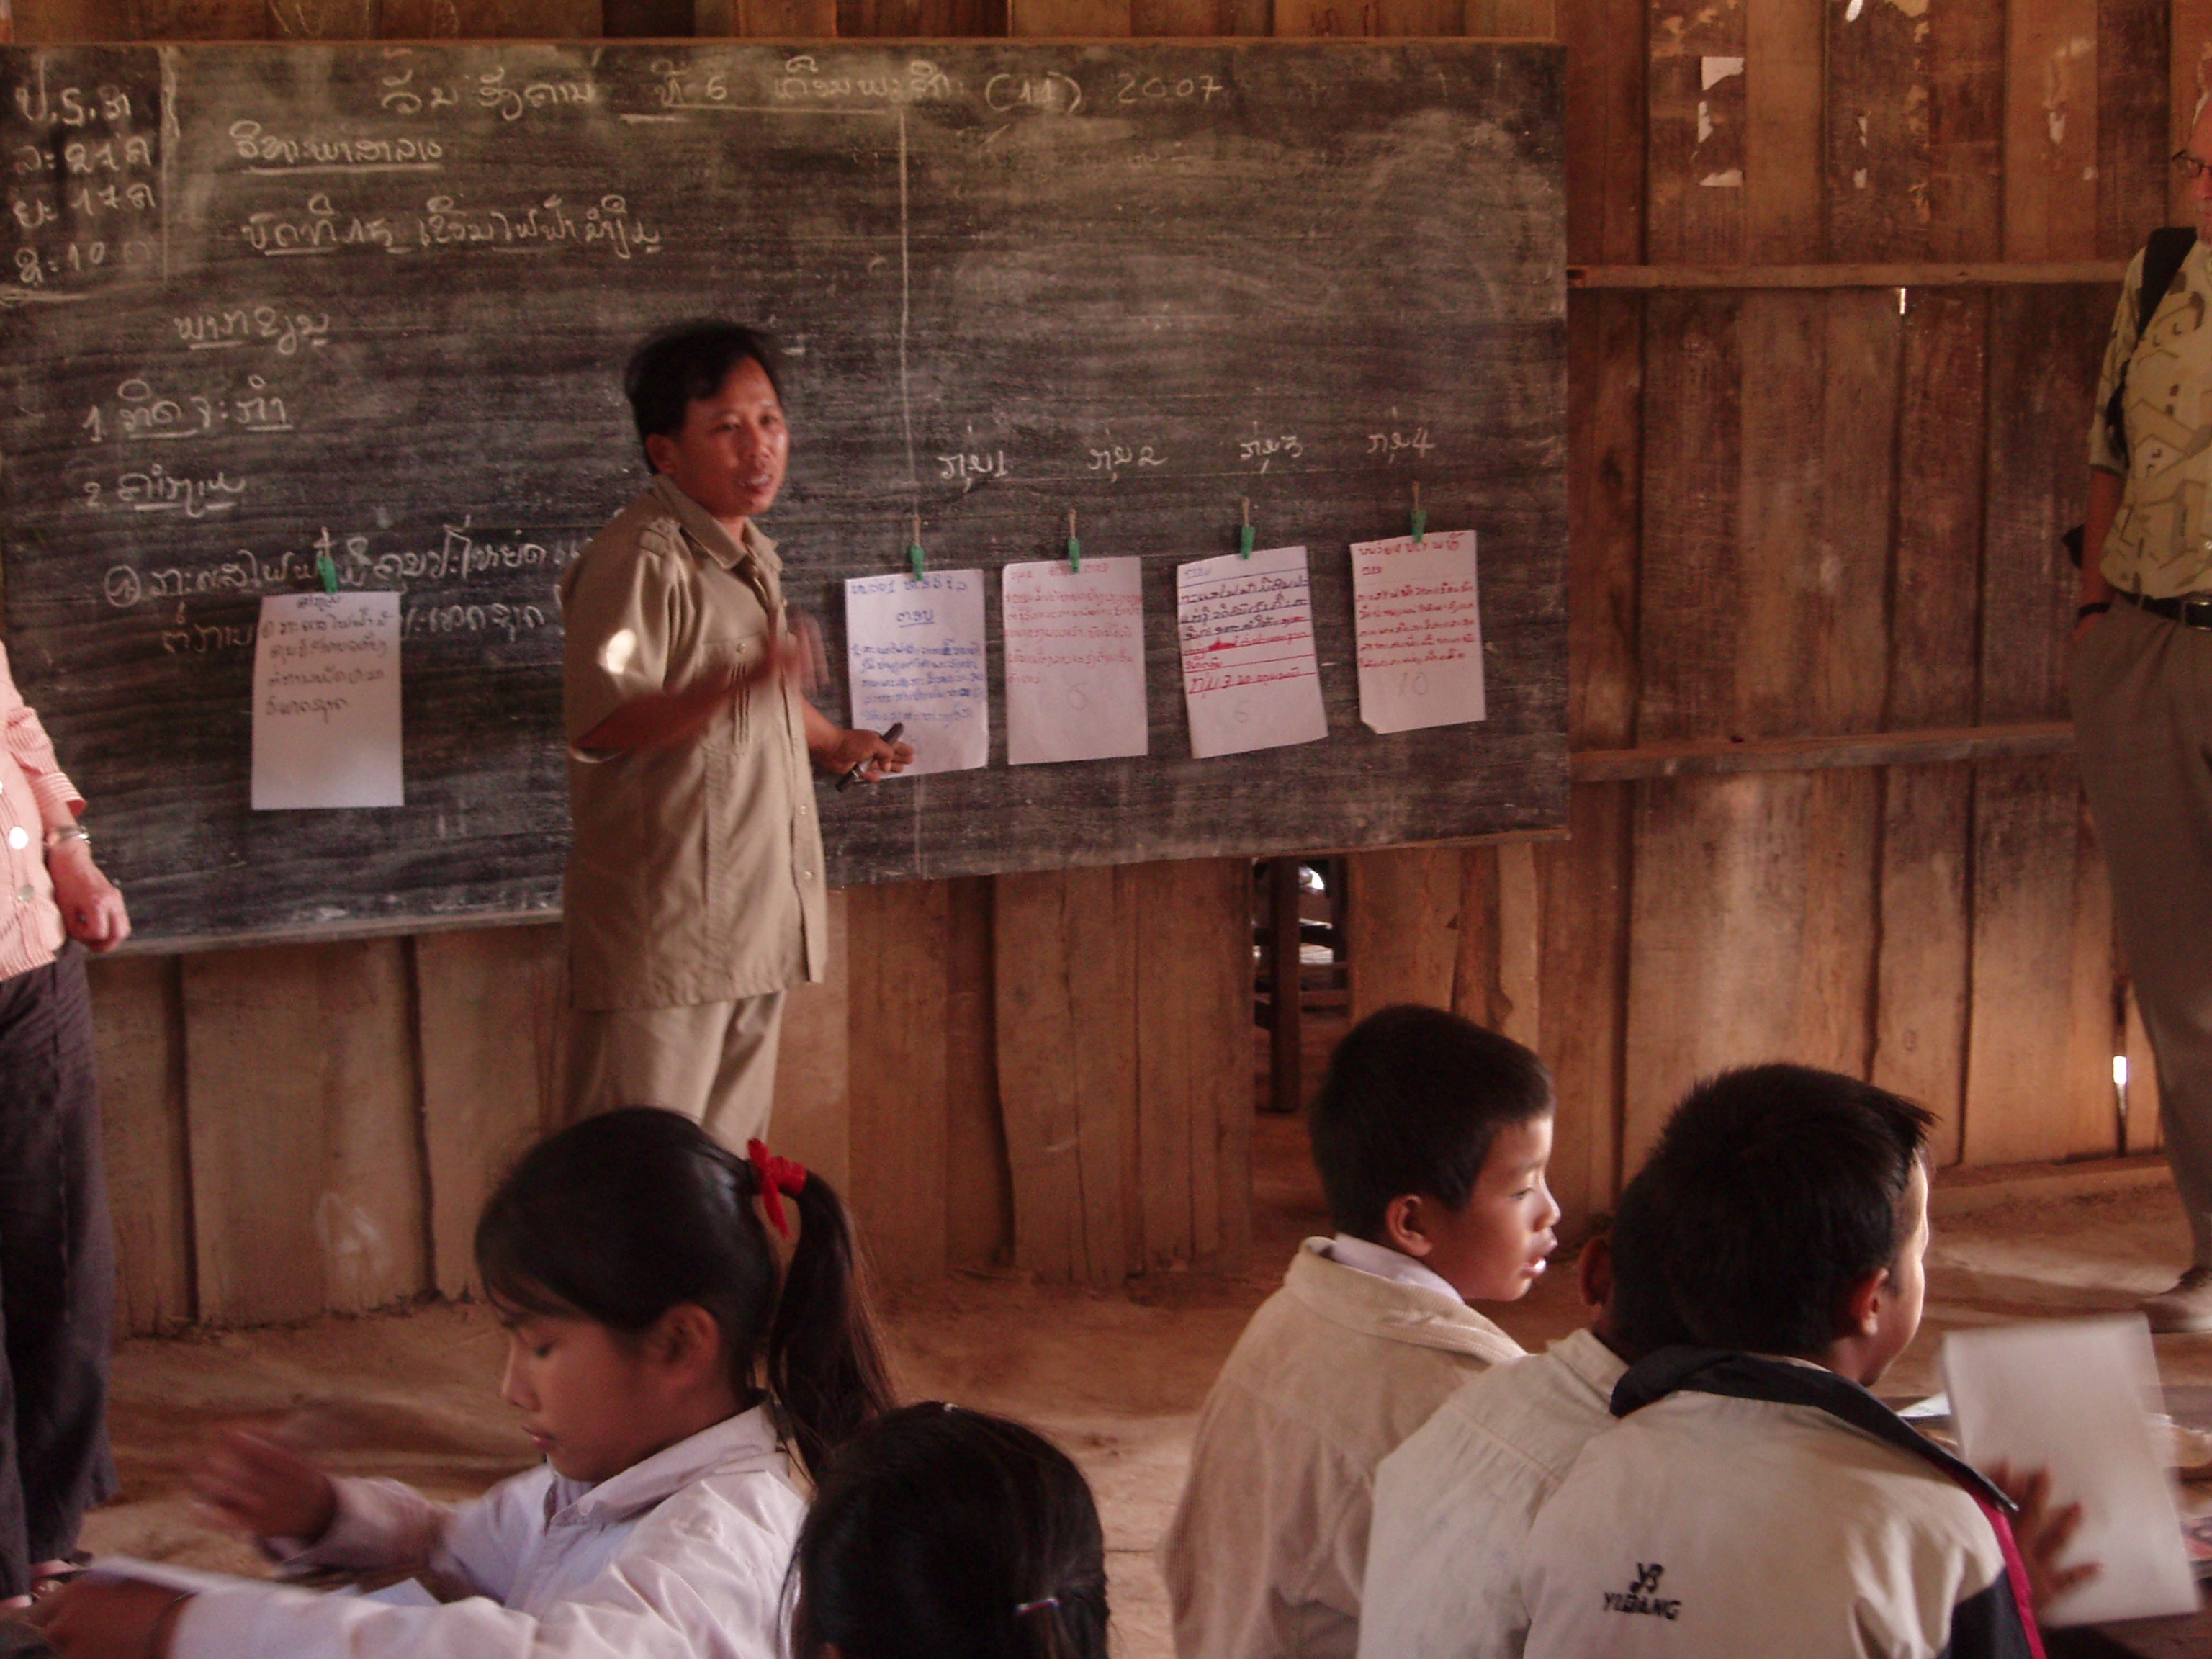
notebook, work, table, book, read, person, group, people, girl, boy, kid, pen, village, young, blackboard, office, education, classroom, children, study, students, temple, culture, school, learn, learning, kit, information, instruction, laos, teacher, discussion, concentrated, teaching, professor, master, rural area, to write, explanation, studies, primary school, succeed, schoolchildren, to study, enrolment, southern laos, work group